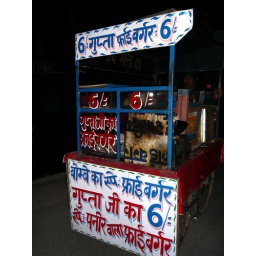
A trader heads home after a hard day at Karol Bagh market in New Delhi.